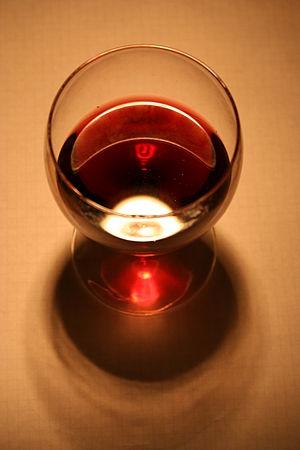
Le corbières est un vin français d'appellation d'origine contrôlée produit sur un vaste territoire au sud de l'Aude. Il partage son nom avec l'appellation corbières-boutenac.